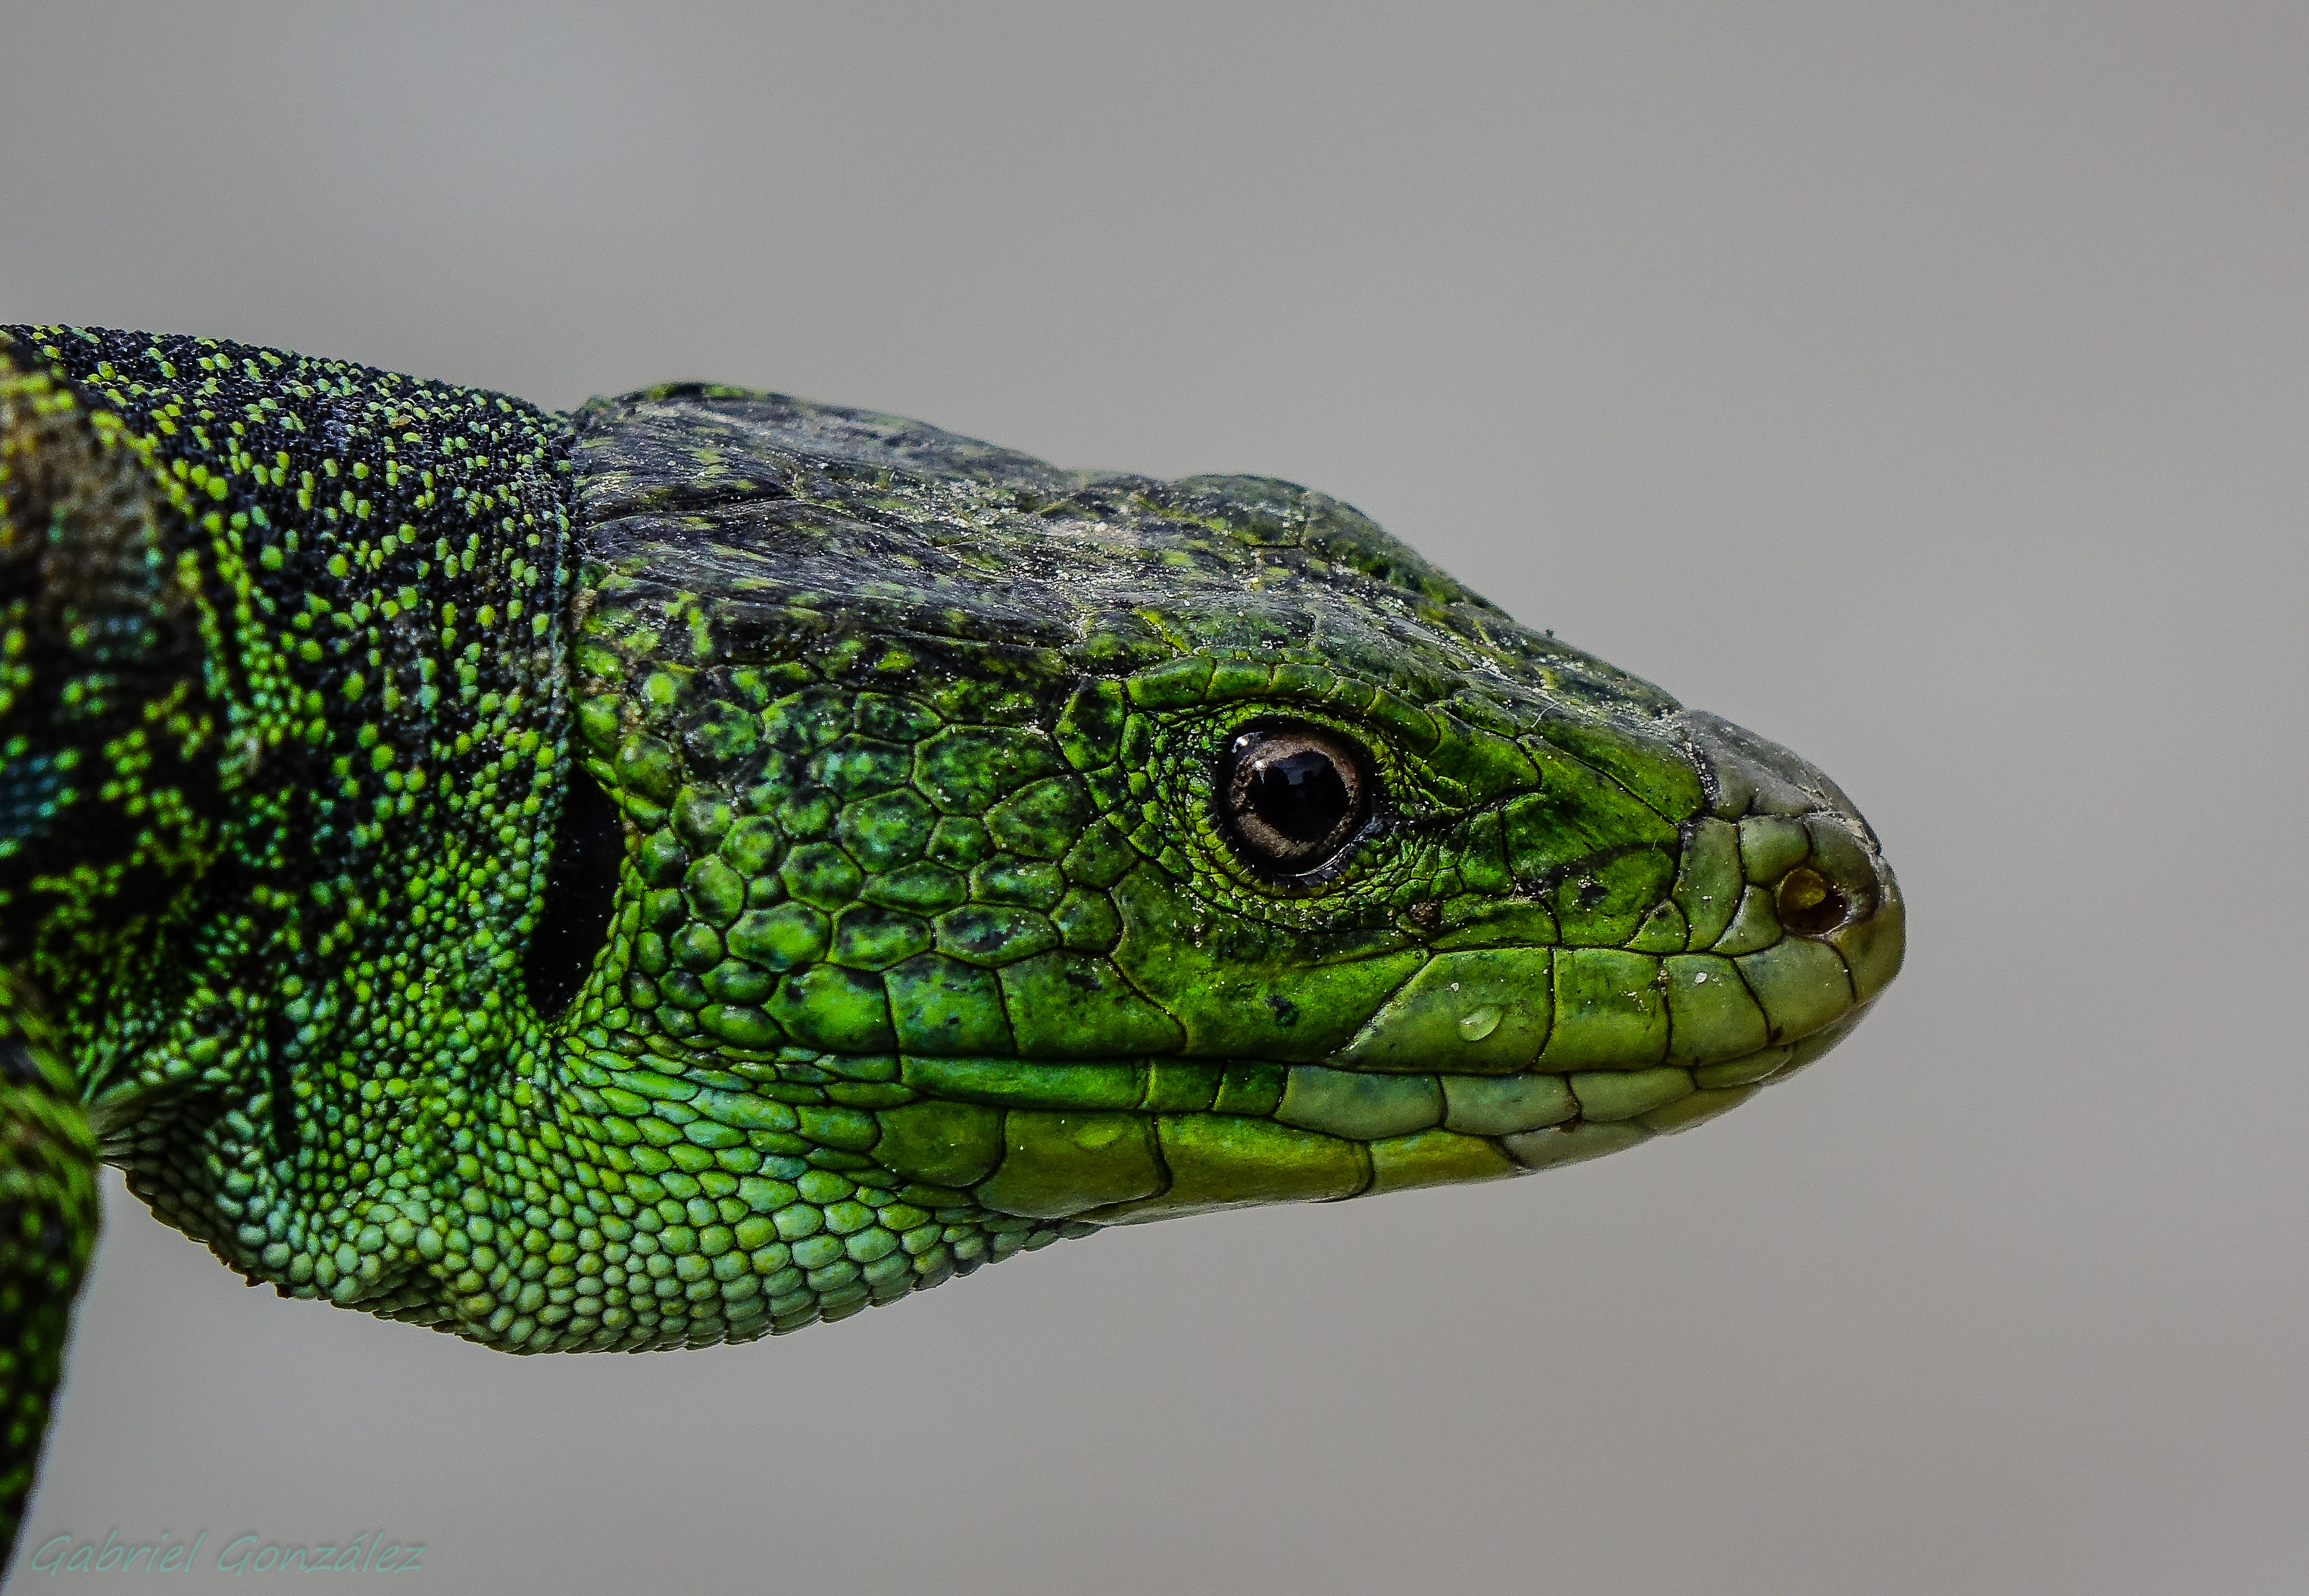
green, biology, reptile, iguana, fauna, lizard, green lizard, close up, animals, vertebrate, iguania, ggl1, gaby1, xovesphoto, animales, sonyrx10, rx10, lagarto, gphoto, xelodegalicia, macro photography, organism, lacerta, gabrielcoru a, mamba, scaled reptile, lacertidae, african chameleon